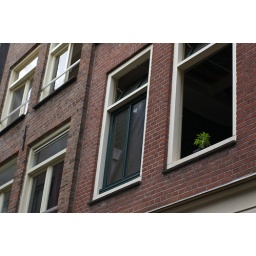
A little wee pot plant basking in the Amsterdam sunshine